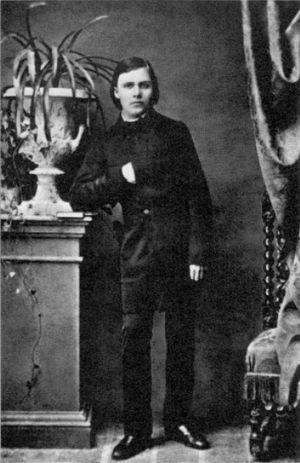
Nietzsche en 1861.
Friedrich Wilhelm Nietzsche [ˈfʁiːdʁɪç ˈvɪlhɛlm ˈniːt͡sʃə] est un philologue, philosophe, poète, pianiste et compositeur allemand, né le 15 octobre 1844 à Röcken, en Prusse, et mort le 25 août 1900 à Weimar, en Saxe-Weimar-Eisenach.
L’École régionale de Pforta, naguère Académie royale de Pforta, est un internat destiné aux lycéens les plus doués d’Allemagne. Cette institution d’élite jouit d’une tradition d’excellence qui remonte au XVIᵉ siècle. Elle occupe les locaux de l’ancienne abbaye cistercienne de Schulpforte dans l’arrondissement du Burgenland, en Saxe-Anhalt.